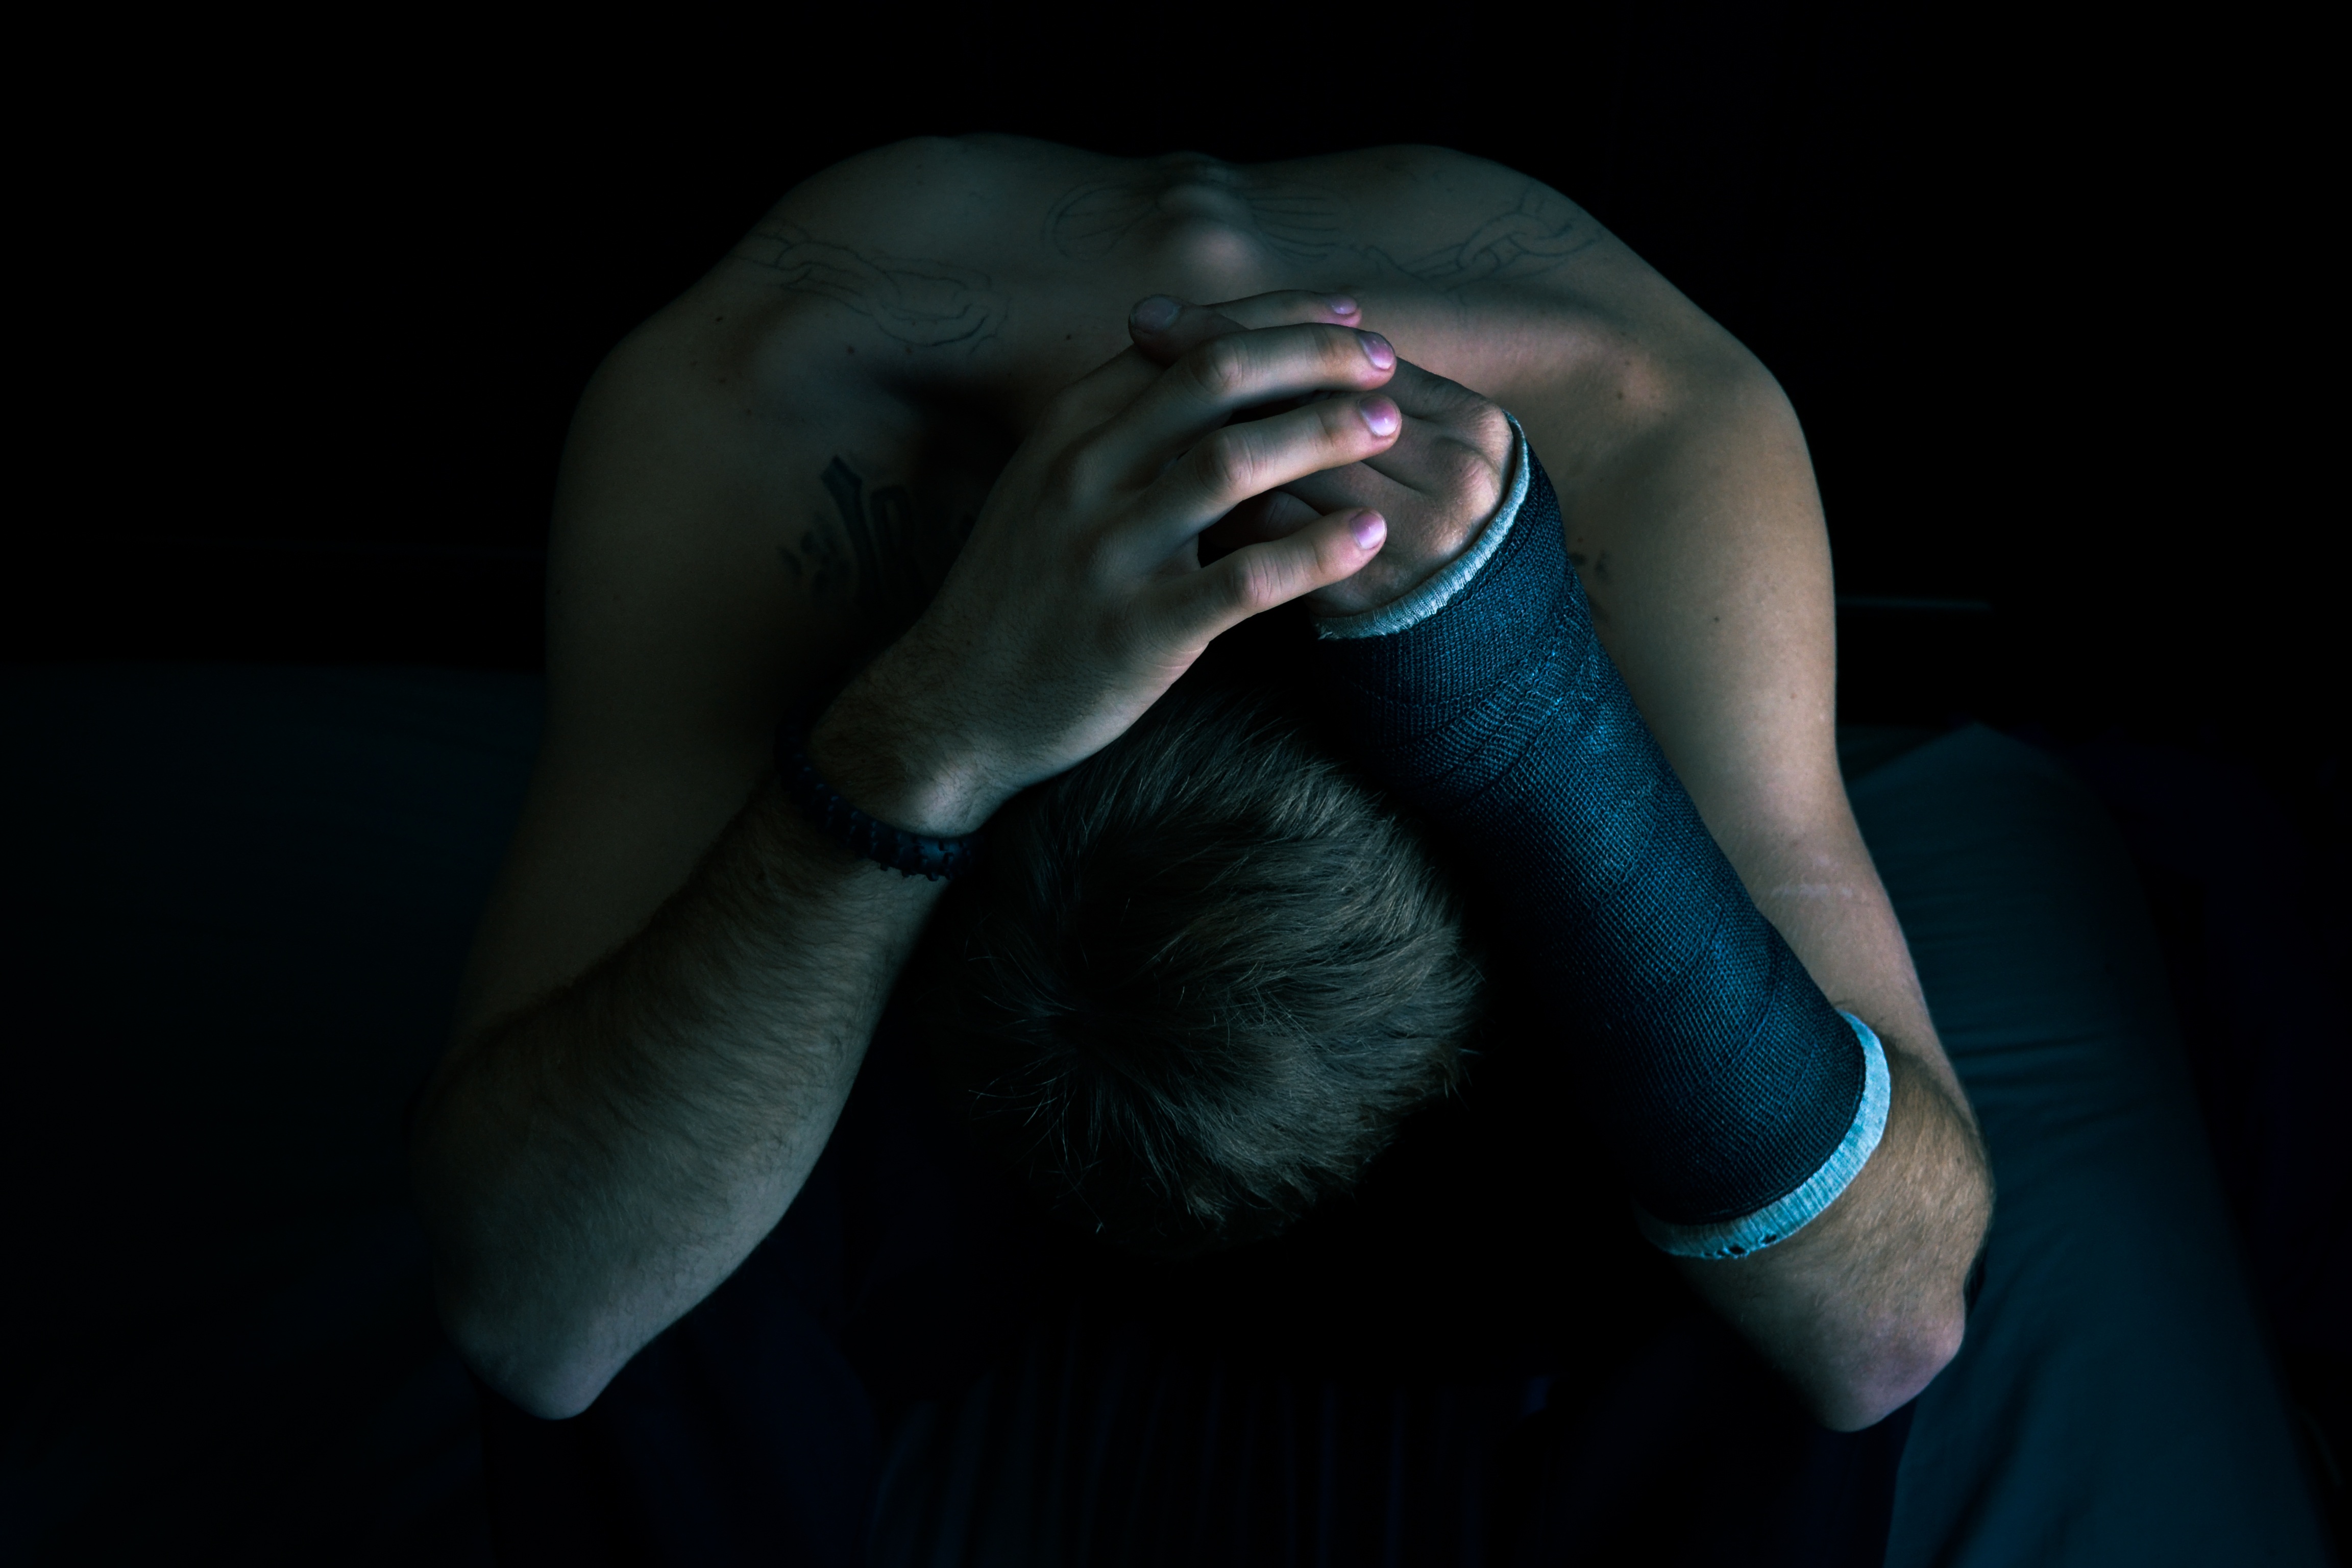
hand, photography, leg, finger, color, broken, darkness, blue, black, arm, mouth, close up, human body, eye, emotional, organ, emotion, depression, depressed, interaction, tough, hurt, sense, broken arm